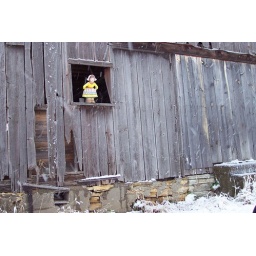
Dutch girl in barn window 2